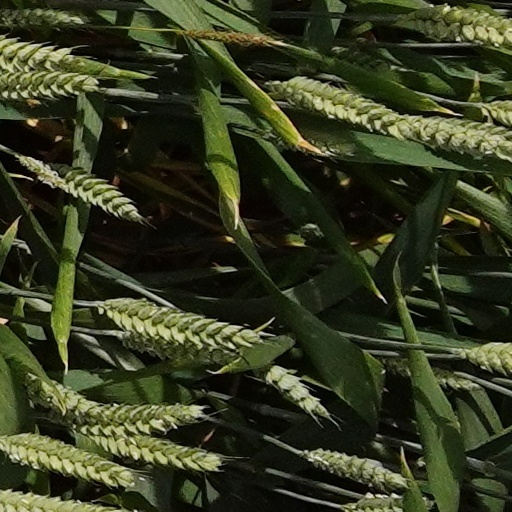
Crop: wheat